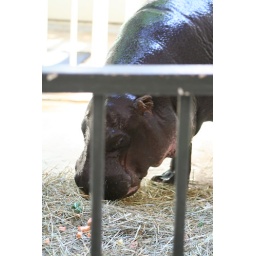
Small Hippo relaxing in the new elephant house at the National Zoo, Washington DC